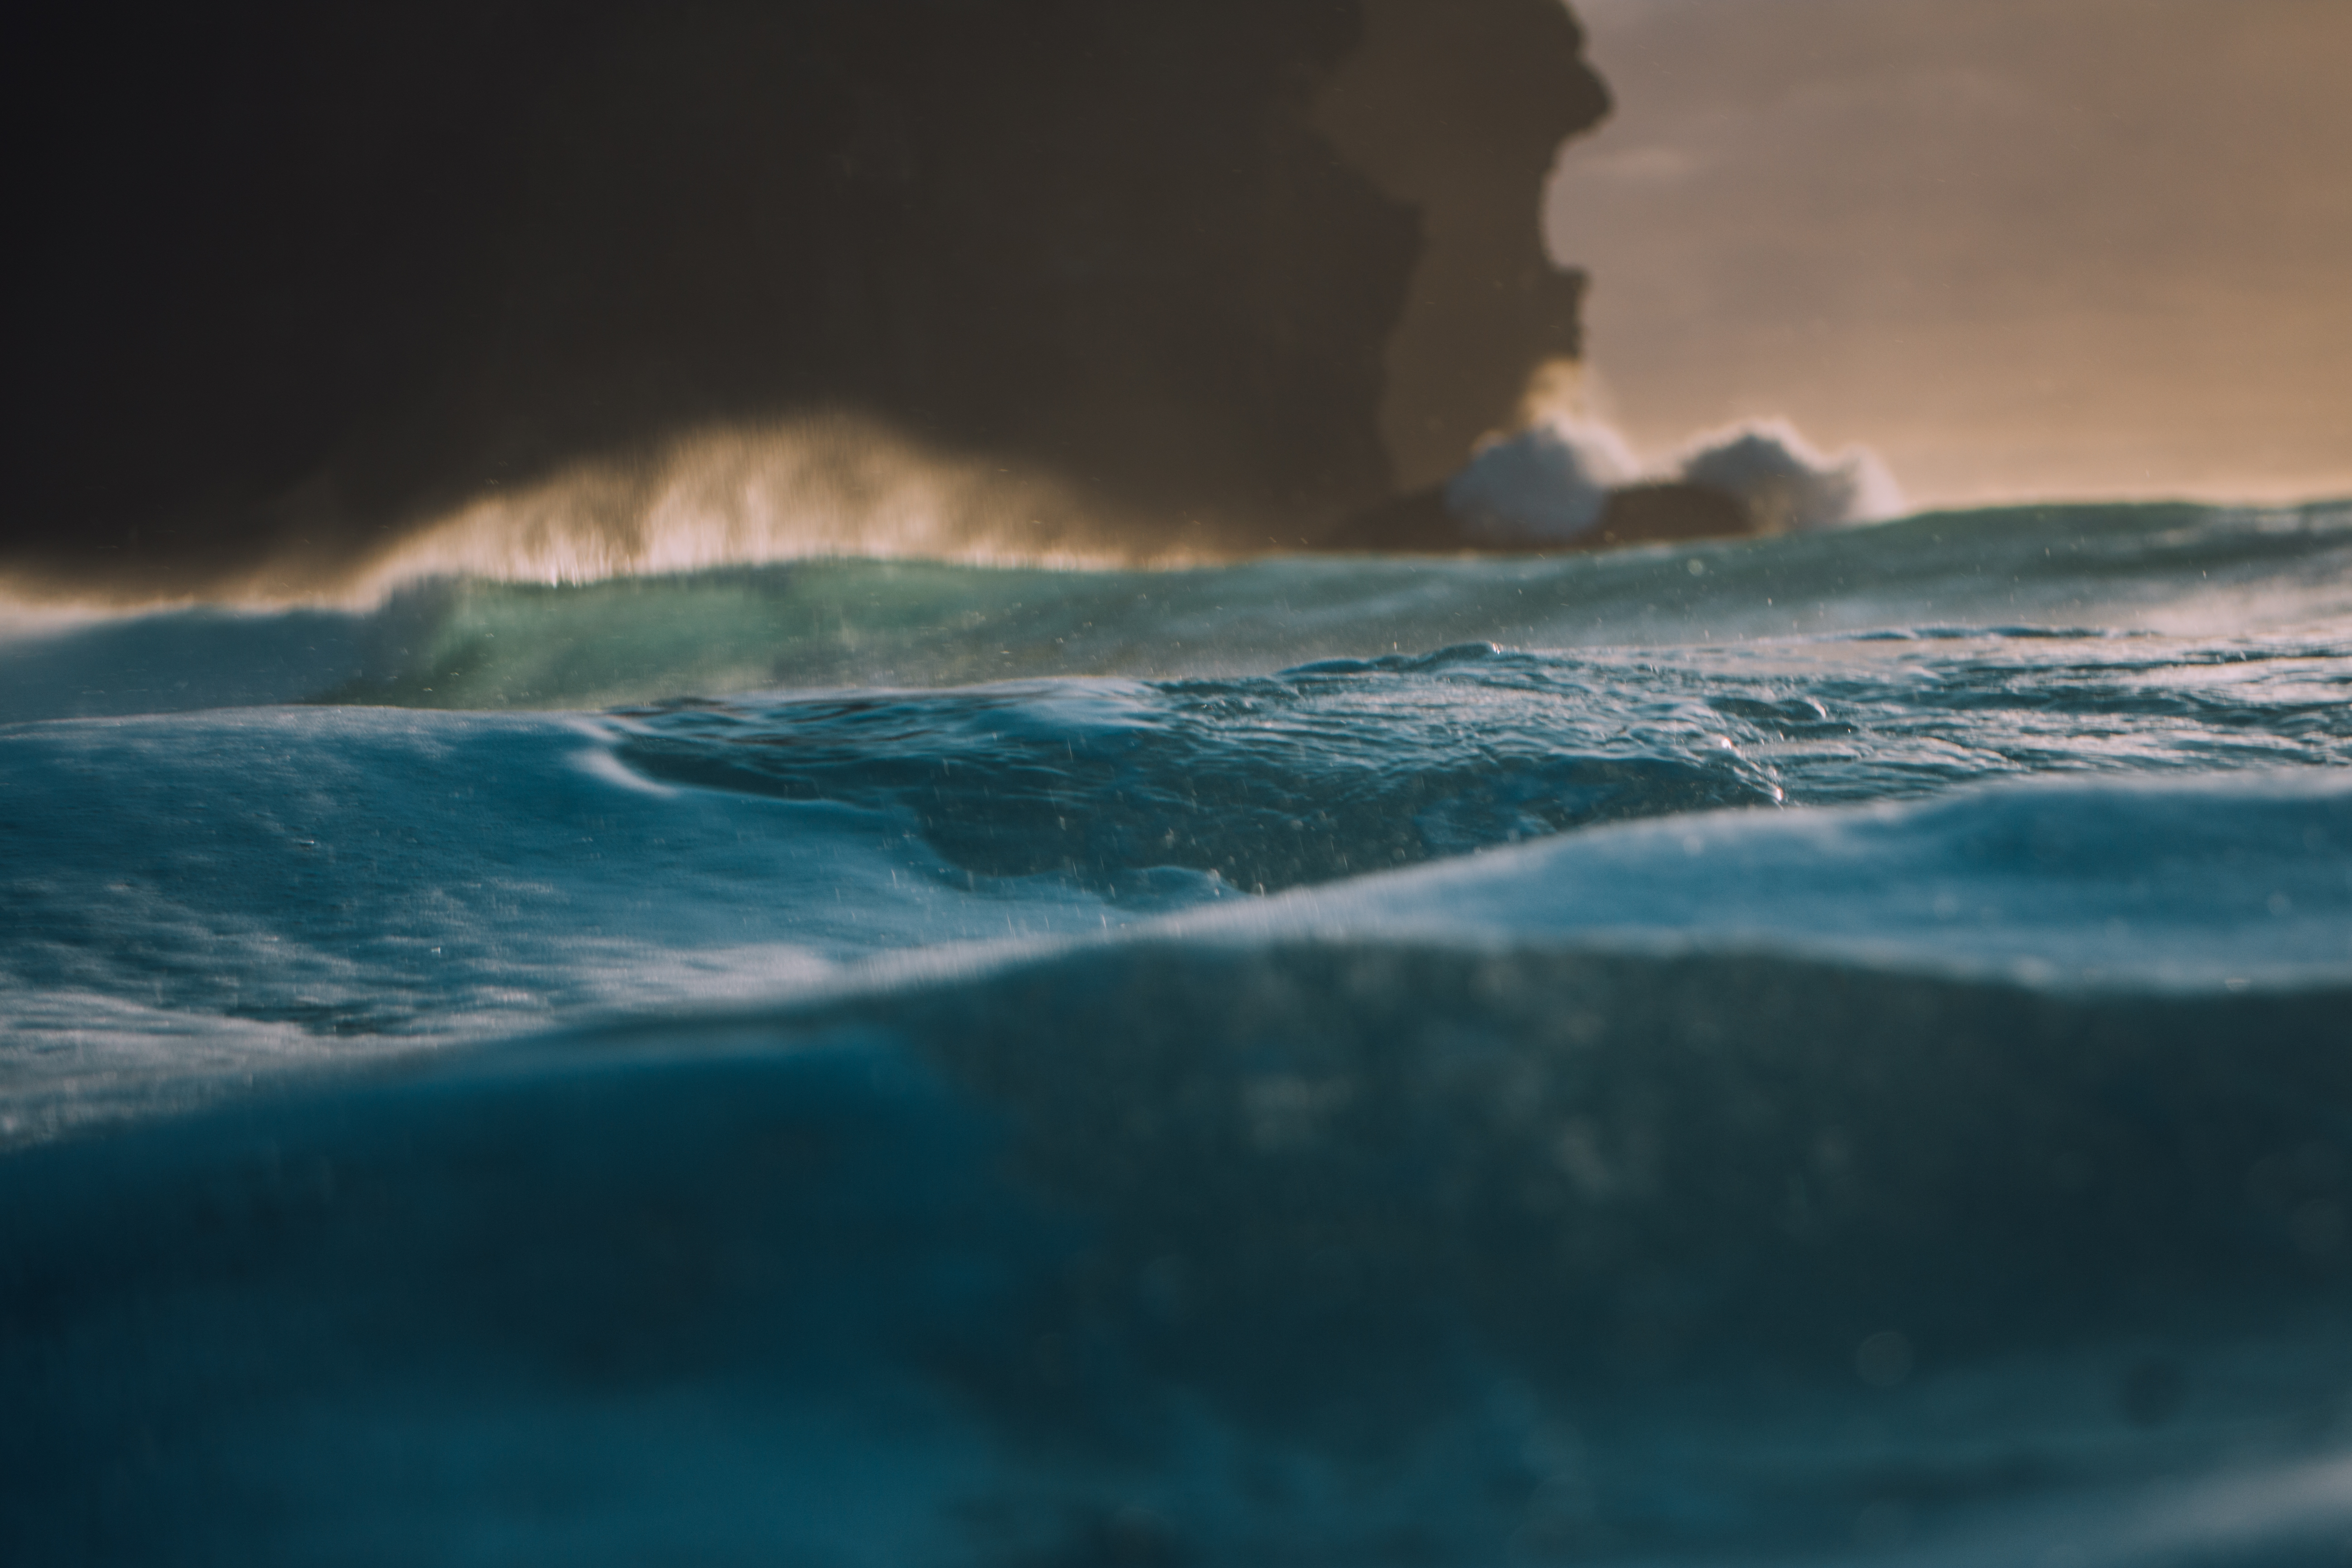
beach, sea, coast, water, ocean, horizon, cloud, sky, shore, wave, cliff, surfing, terrain, atmosphere of earth, wind wave